Purebred

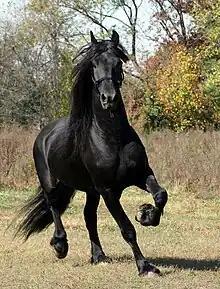
A Frisian horse (stallion), a breed which earliest known reference is from AD 50 (reign of Roman Emperor Nero) and is pedigree registered since 1879

Written and oral histories of various animals or pedigrees of certain types of horse have been kept throughout history, though breed registry stud books trace back to about the 13th century, at least in Europe, when pedigrees were tracked in writing, and the practice of declaring a type of horse to be a breed or a purebred became more widespread.